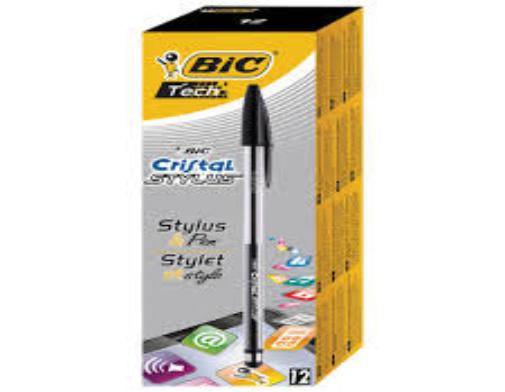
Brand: bic cristal
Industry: Necessities